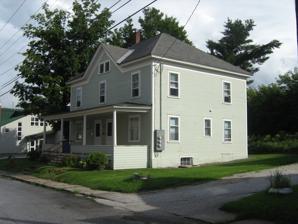
Building: Sweat-Comings Company House
Country: United States of America
Year built: 1909
Historic house in Vermont, United States United States historic place Sweat-Comings Company House U.S. National Register of Historic Places Show map of Vermont Show map of the United States Location 10-12 Powell St., Richford, Vermont Coordinates 44°59′46″N 72°40′27″W / 44.99611°N 72.67417°W / 44.99611; -72.67417 Area 0.1 acres (0.040 ha) Built 1909 ( 1909 ) Architectural style Colonial Revival NRHP reference No. 04000444 Added to NRHP May 12, 2004 The Sweat-Comings Company House is a historic two-family house at 10–12 Powell Street in Richford, Vermont .  Built in 1909, it is a rare surviving example of an early company-built boarding house.  It  was sold into private ownership in 1924, and is a good local example of vernacular Colonial Revival architecture.  It was listed on the National Register of Historic Places in 2004. Description and history The Sweat-Comings Company House stands in the Richford's main village, on the south side of Powell Street, a residential street just off Main Street.  The house is a two-story wood-frame structure, with a hip roof and clapboarded exterior.  Its main facade is three bays wide, with sash windows in the upper floor, and sash windows flanking a pair of entrances in the center bay on the ground floor.  A single-story hip-roofed porch extends across the front, with a shingled skirt and round posts.  A gable rises in the roof above the central bay, with a small window at its center.  The interior retains a number of original finishes, including hardwood floors, trim elements, plaster walls, and a French door in the downstairs unit. The house was built in 1909, after a fire swept through Richford in 1907, destroying part of its downtown and the Sweat-Comings factory complex, located between Powell Street and the Missisquoi River .  The factory complex was rebuilt in 1909, and this house was built next to it, on the site of a tenement house that had also been burned.  According to local histories, this house was at first home to the factory's night watchman, and also served as a boarding house for single workers.  It was moved in 1924 to its present location, roughly across the street from its original position.  An attached garage was moved to a different location in Richford. See also National Register of Historic Places listings in Franklin County, Vermont References